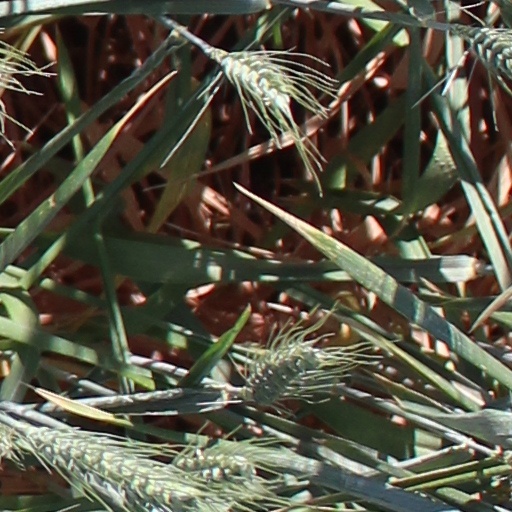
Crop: wheat